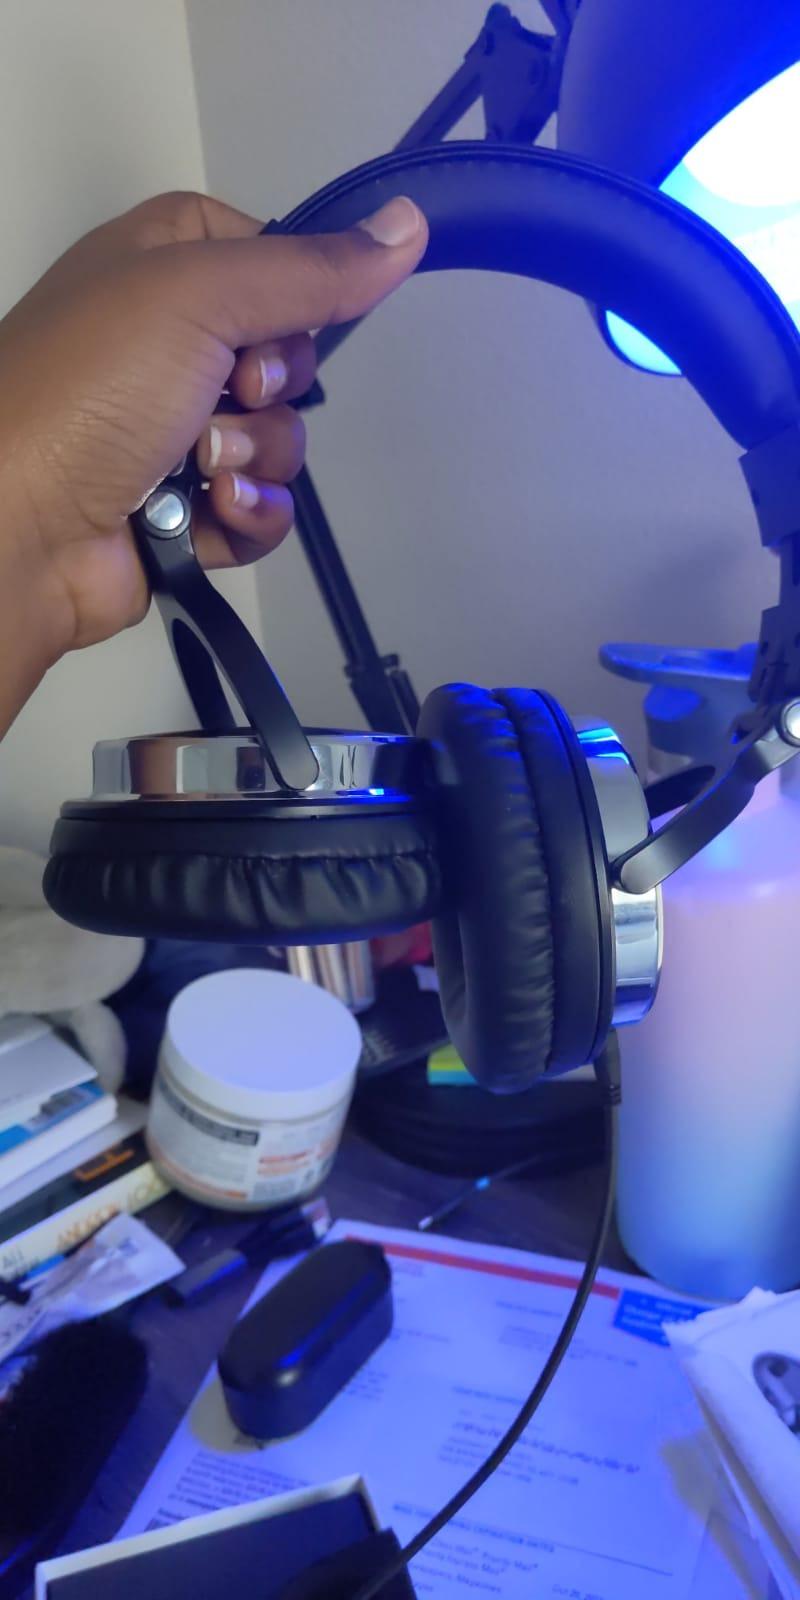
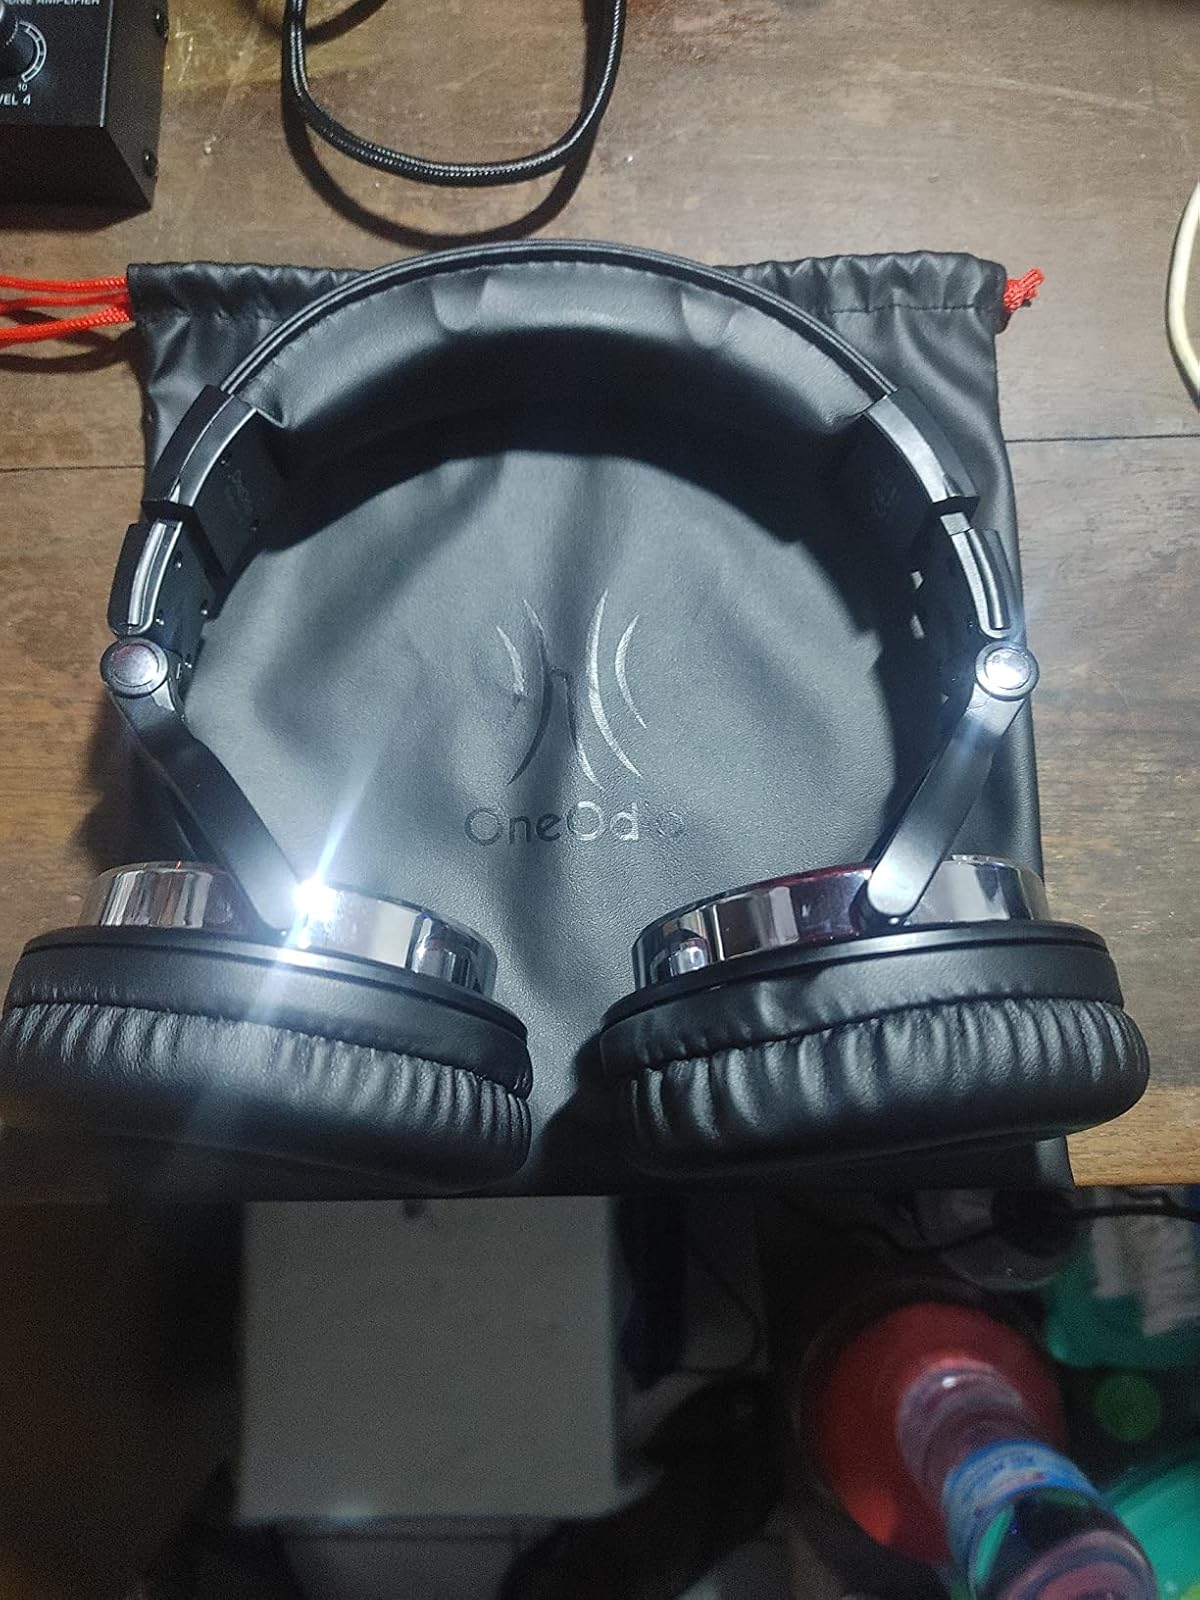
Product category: headphones
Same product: yes